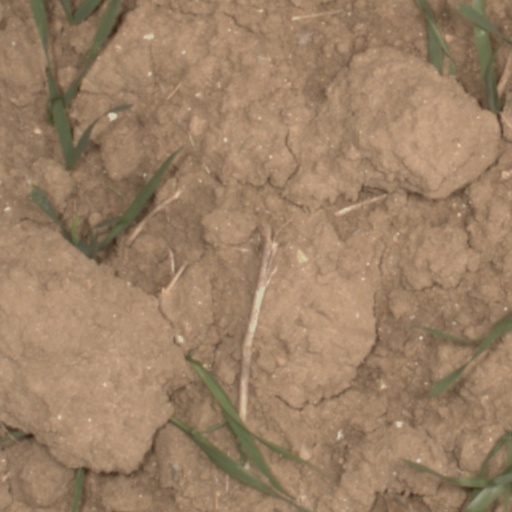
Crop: wheat